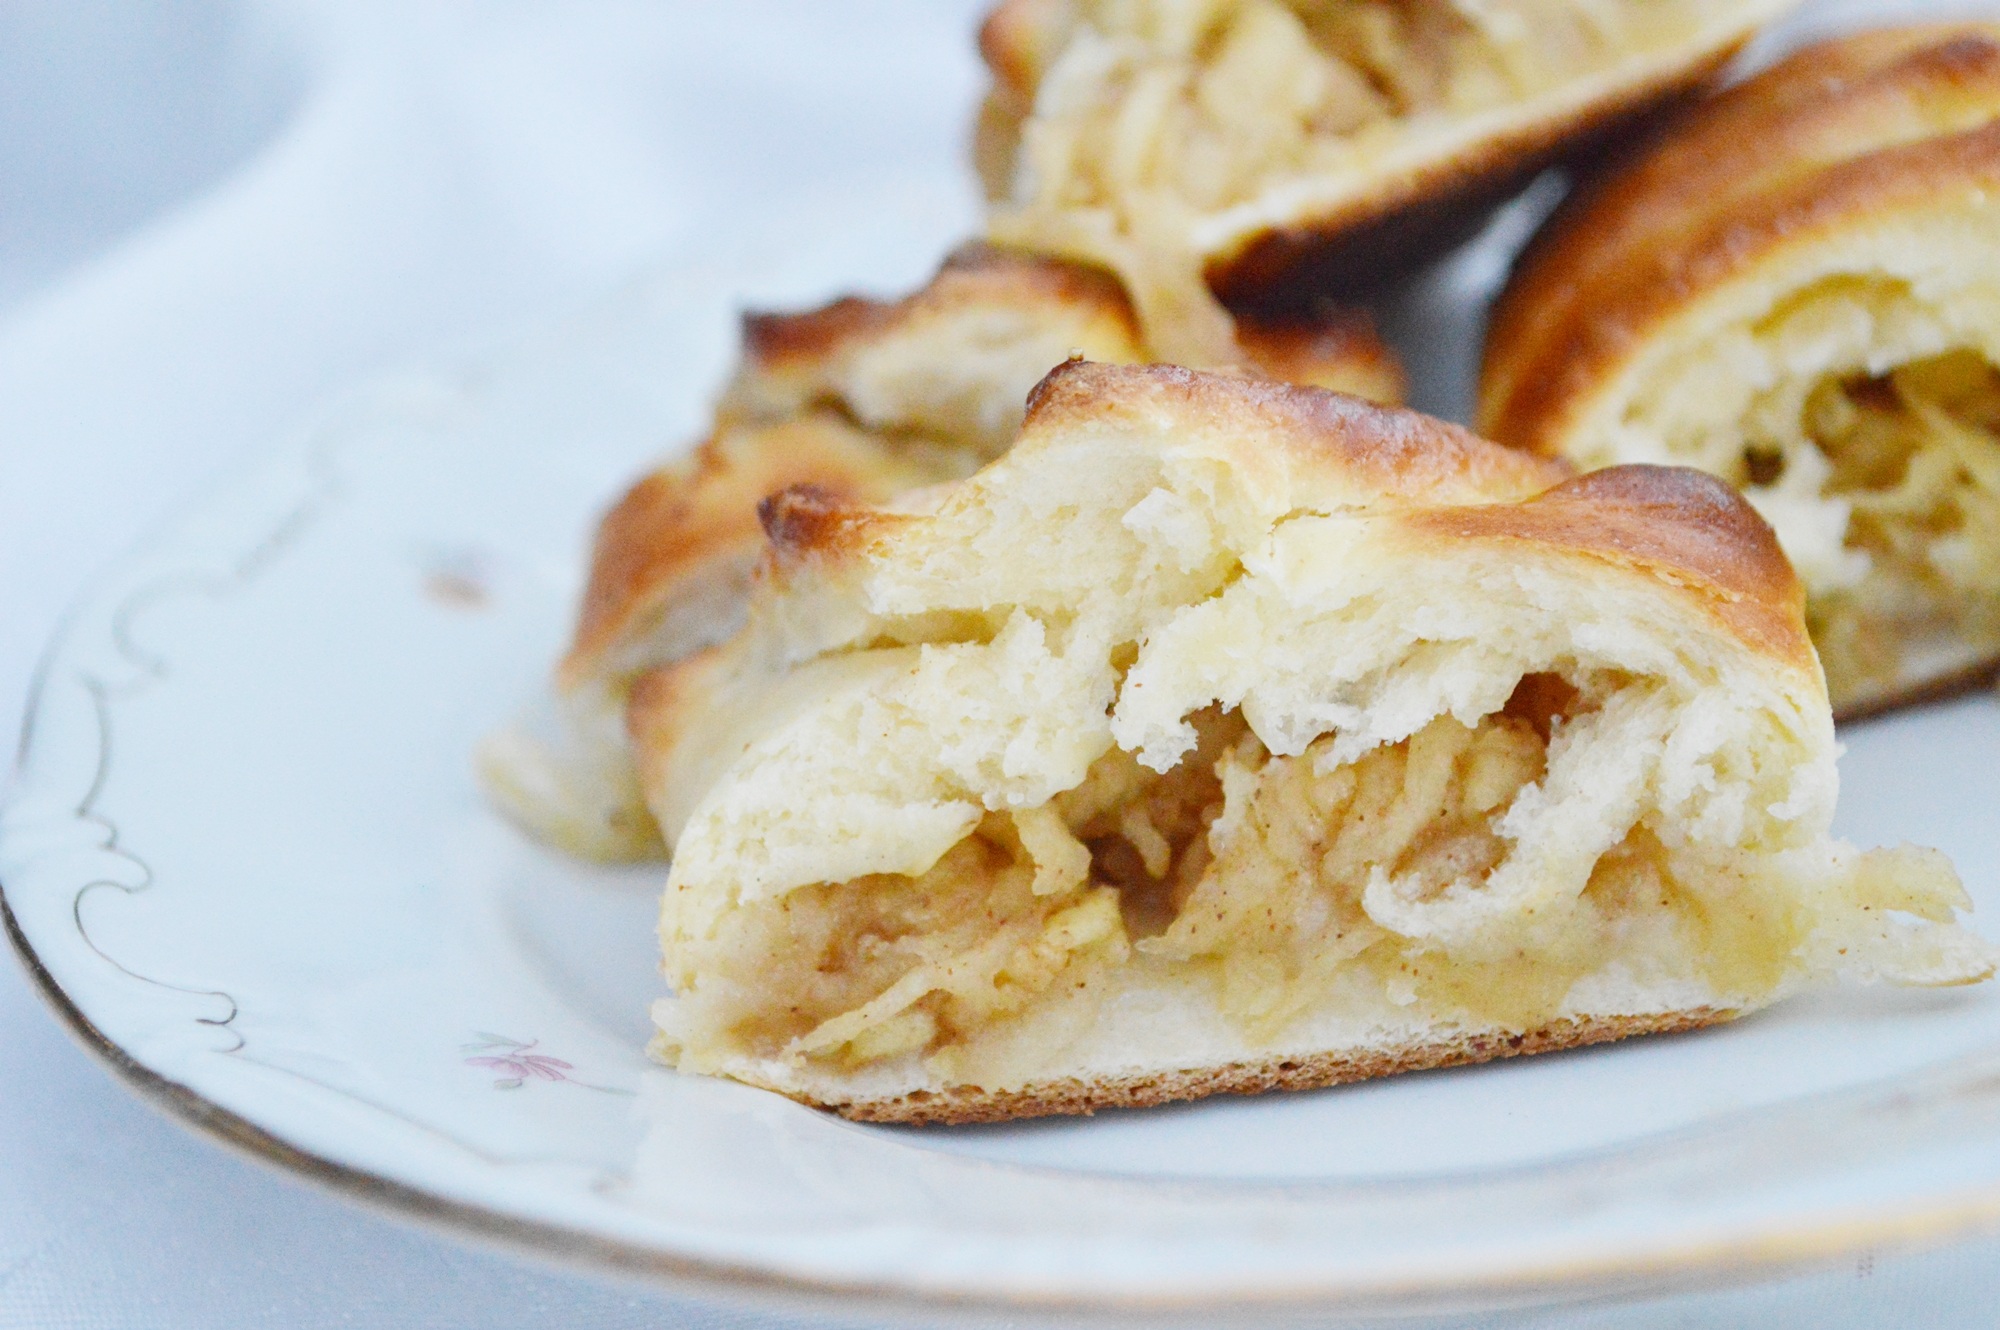
apple, white, dish, meal, food, produce, plate, kitchen, recipe, breakfast, dessert, cuisine, cake, pie, cinnamon, sweets, porcelain, apple pie, baked goods, apple strudel